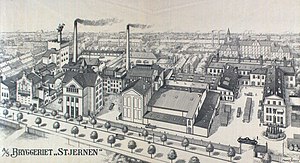
Dronning Olgas Vej / Historie
Bryggeriet Stjernen i 1931.
Dronning Olgas Vej er en gade i Mariendalsvej-kvarteret på Frederiksberg i København. Den går fra Falkoner Allé i øst til en parkeringsplads i øst ved et område med modernistiske boligblokke udfor Kong Georgs Vej. Boligblokkene blev bygget i 1974 på det sted, hvor arbejderbryggeriet Stjernen tidligere havde ligget. De fleste andre bygninger i gaden er enfamilieshuse fra tiden omkring 1900. I enden ved Falkoner Allé ligger der traditionelle etageejendomme.